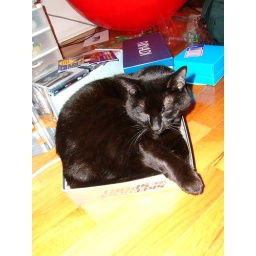
Herms in a shoe box lid, in the computer room